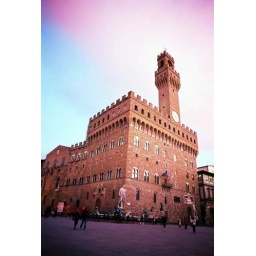
rosy clouds in firenze's evening sky